Rocket (weapon)

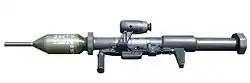
German Army Panzerfaust 3.

Rockets have been used as an artillery weapon for centuries, and continue to be used in the modern age after being extensively modernized in World War II. Rockets in the artillery role complement traditional field guns, being superior in some ways and inferior in others. Rocket artillery tends to be simpler, lighter and more mobile than guns or howitzers, most of which must be emplaced. Guns tend to have better accuracy, consistency, and range, while rocket artillery is light enough to be employed closer to the front lines and excels at saturation fire, expending its entire ammunition load in a single barrage on a target. The saturation fire produced by rocket artillery is only somewhat approximated in effectiveness with gun artillery via the time on target barrage method.